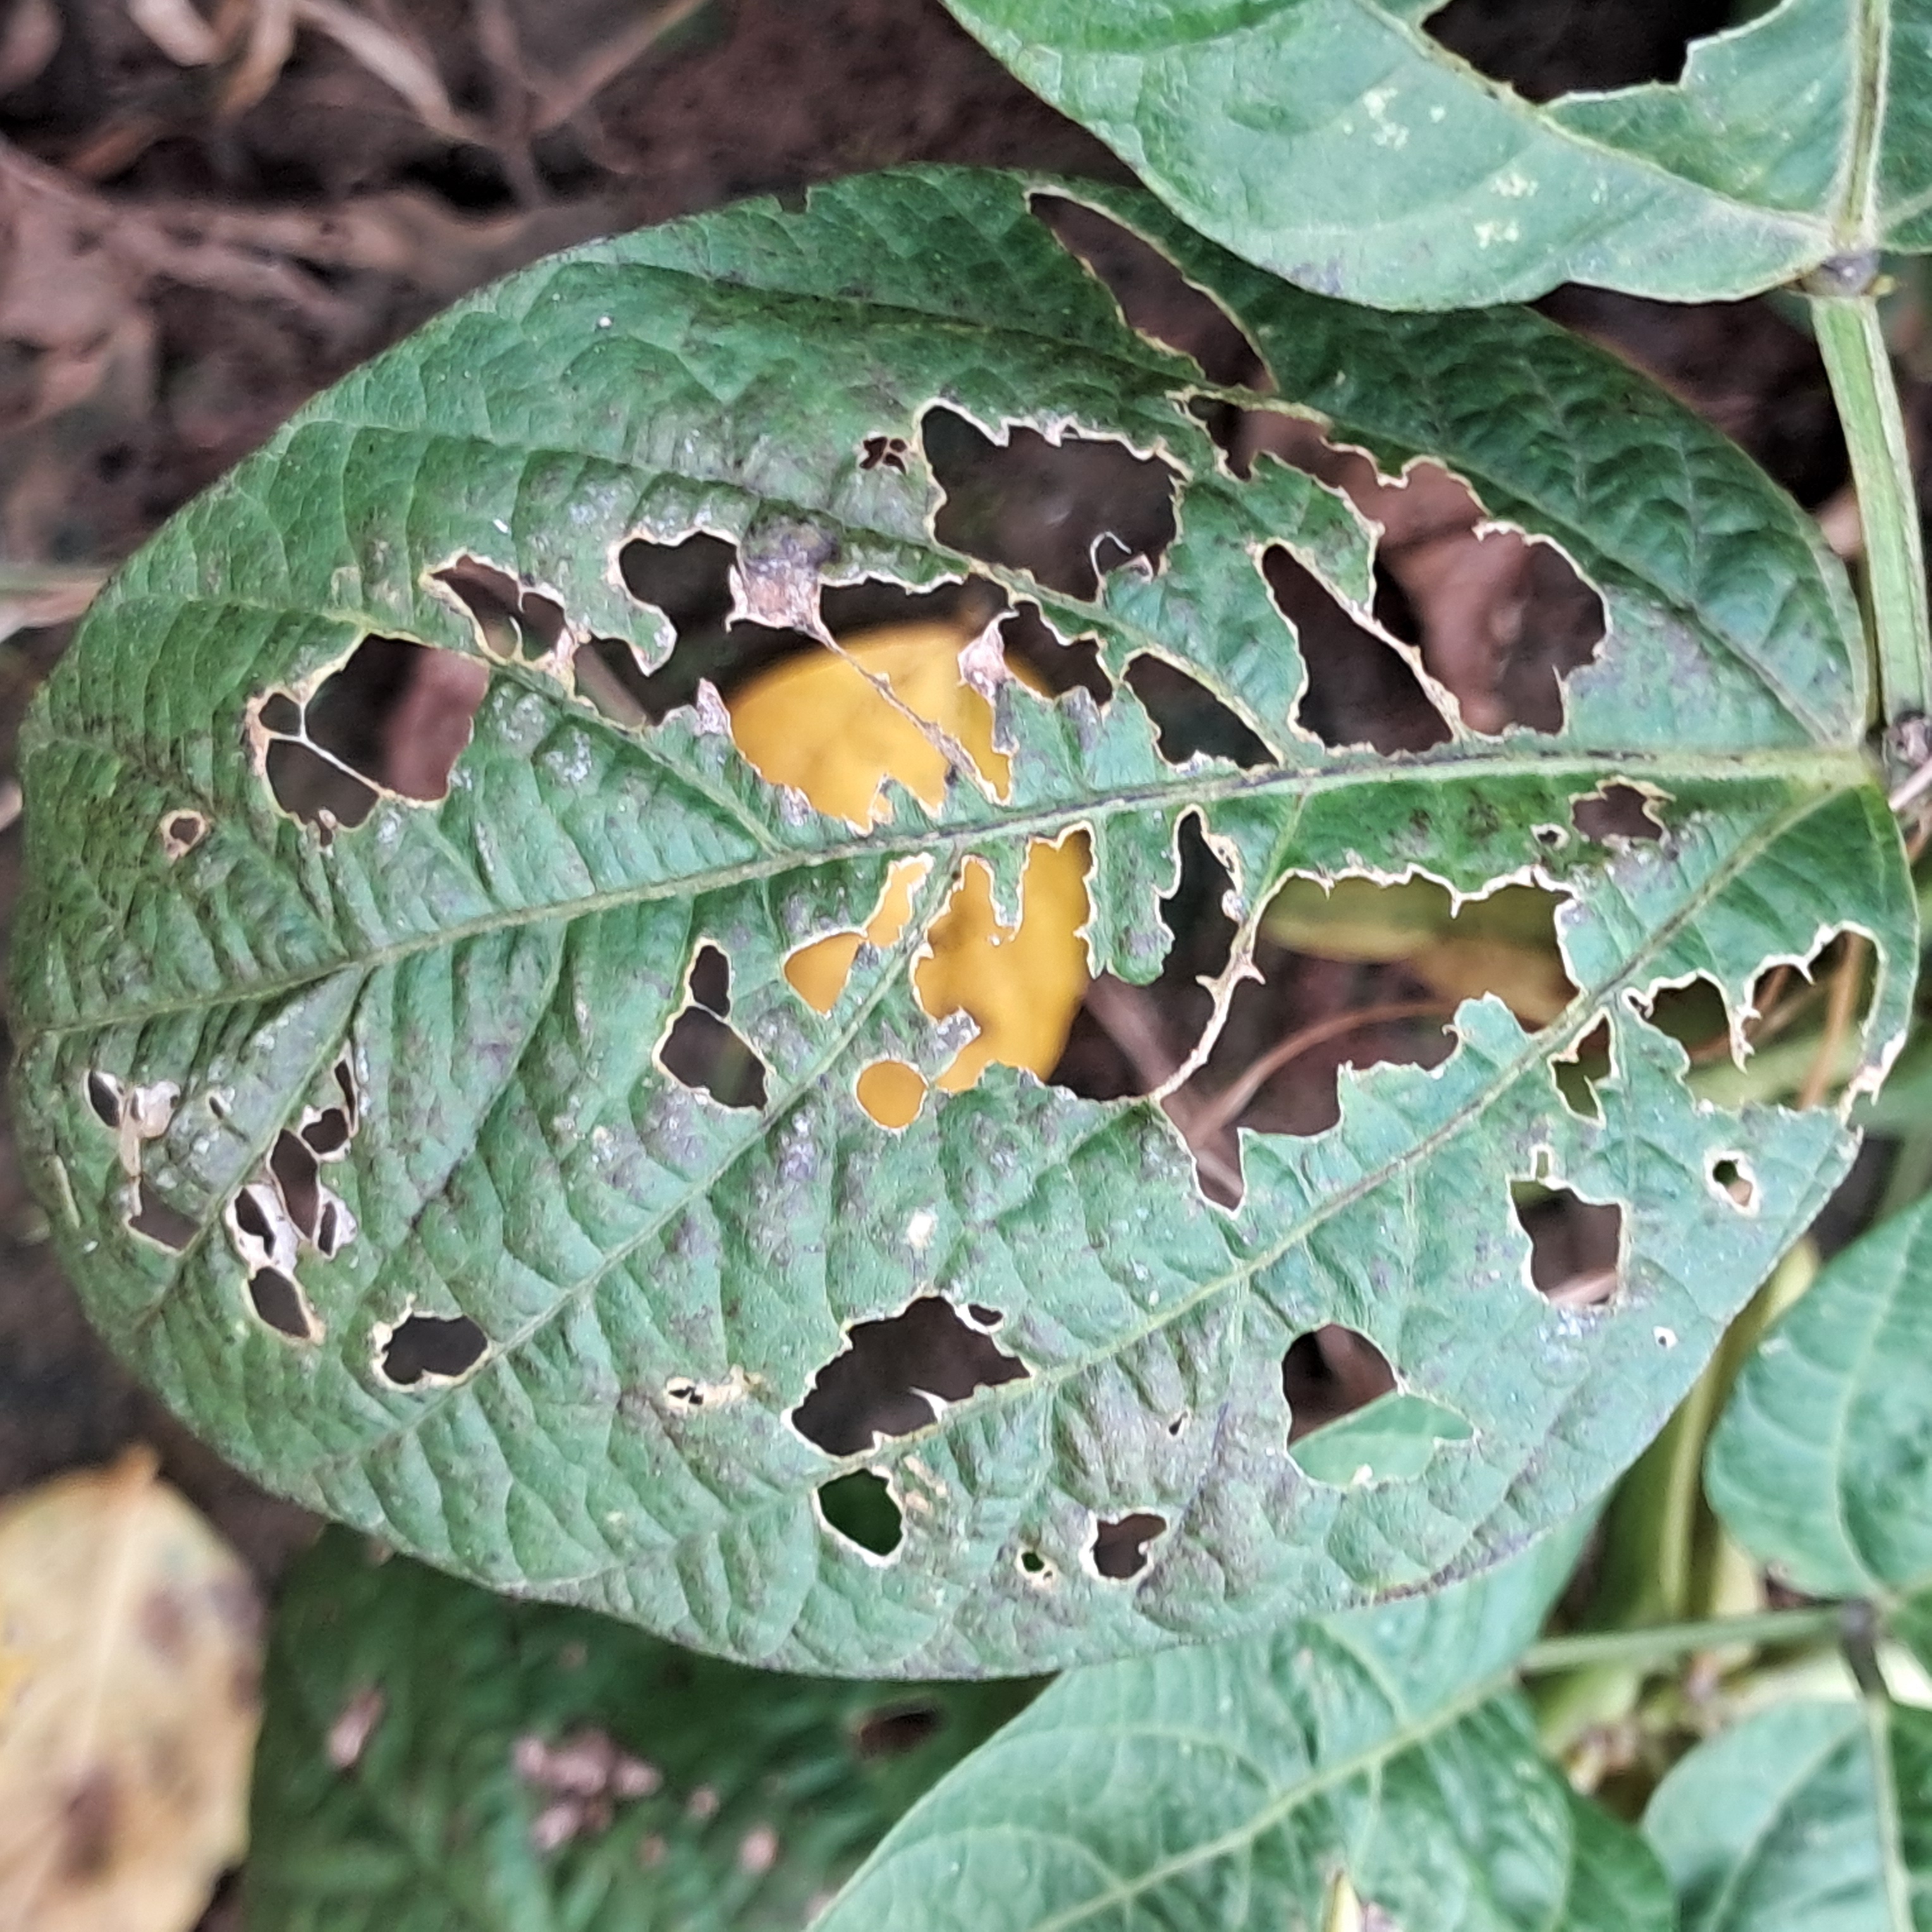
Label: Caterpillar_Semilooper_Pest